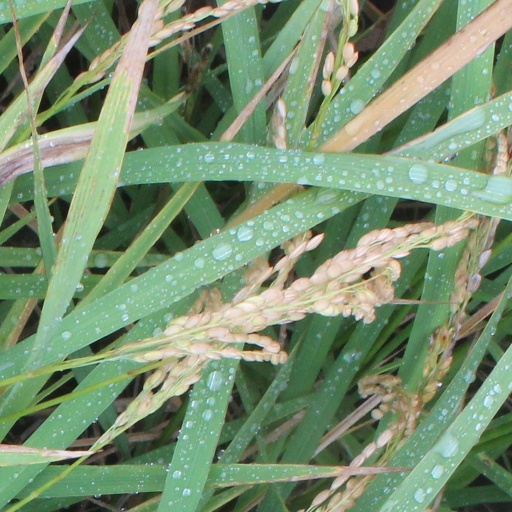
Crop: rice